Eighth Army (United States)

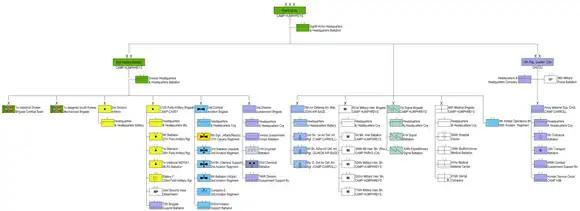
Eighth Army organization 2023 (click to enlarge)

In 2003, plans were announced to move the 2nd Infantry Division southward. The division, with 15 bases north of the Han River and just south of the DMZ, was to be the most important formation to be moved south of the Han River in two phases "over the next few years" a joint statement between the South Korean and U.S. governments said on June 5, 2003. As of 2015, it appears that one brigade of the 2nd Infantry Division will remain at Camp Casey, near Dongducheon.